Question: Please indicate a possible affordance area of the bench that can be used for sitting
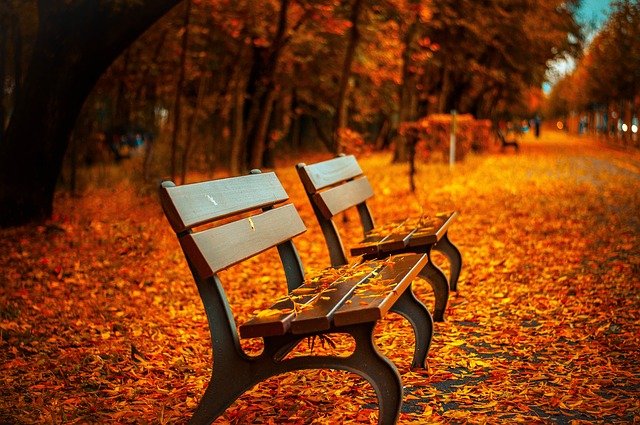
Answer: [366.5, 211.5, 448.5, 242.5]